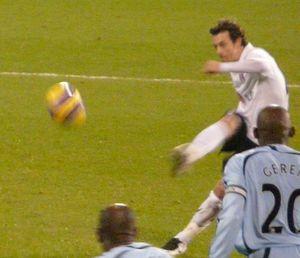
Simon Davies est un footballeur gallois né le 23 octobre 1979 à Haverfordwest au Pays de Galles.